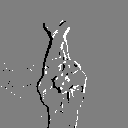
ASL letter: r